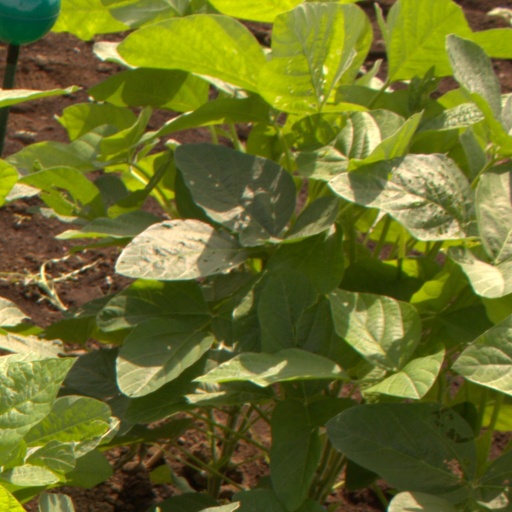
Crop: soybean